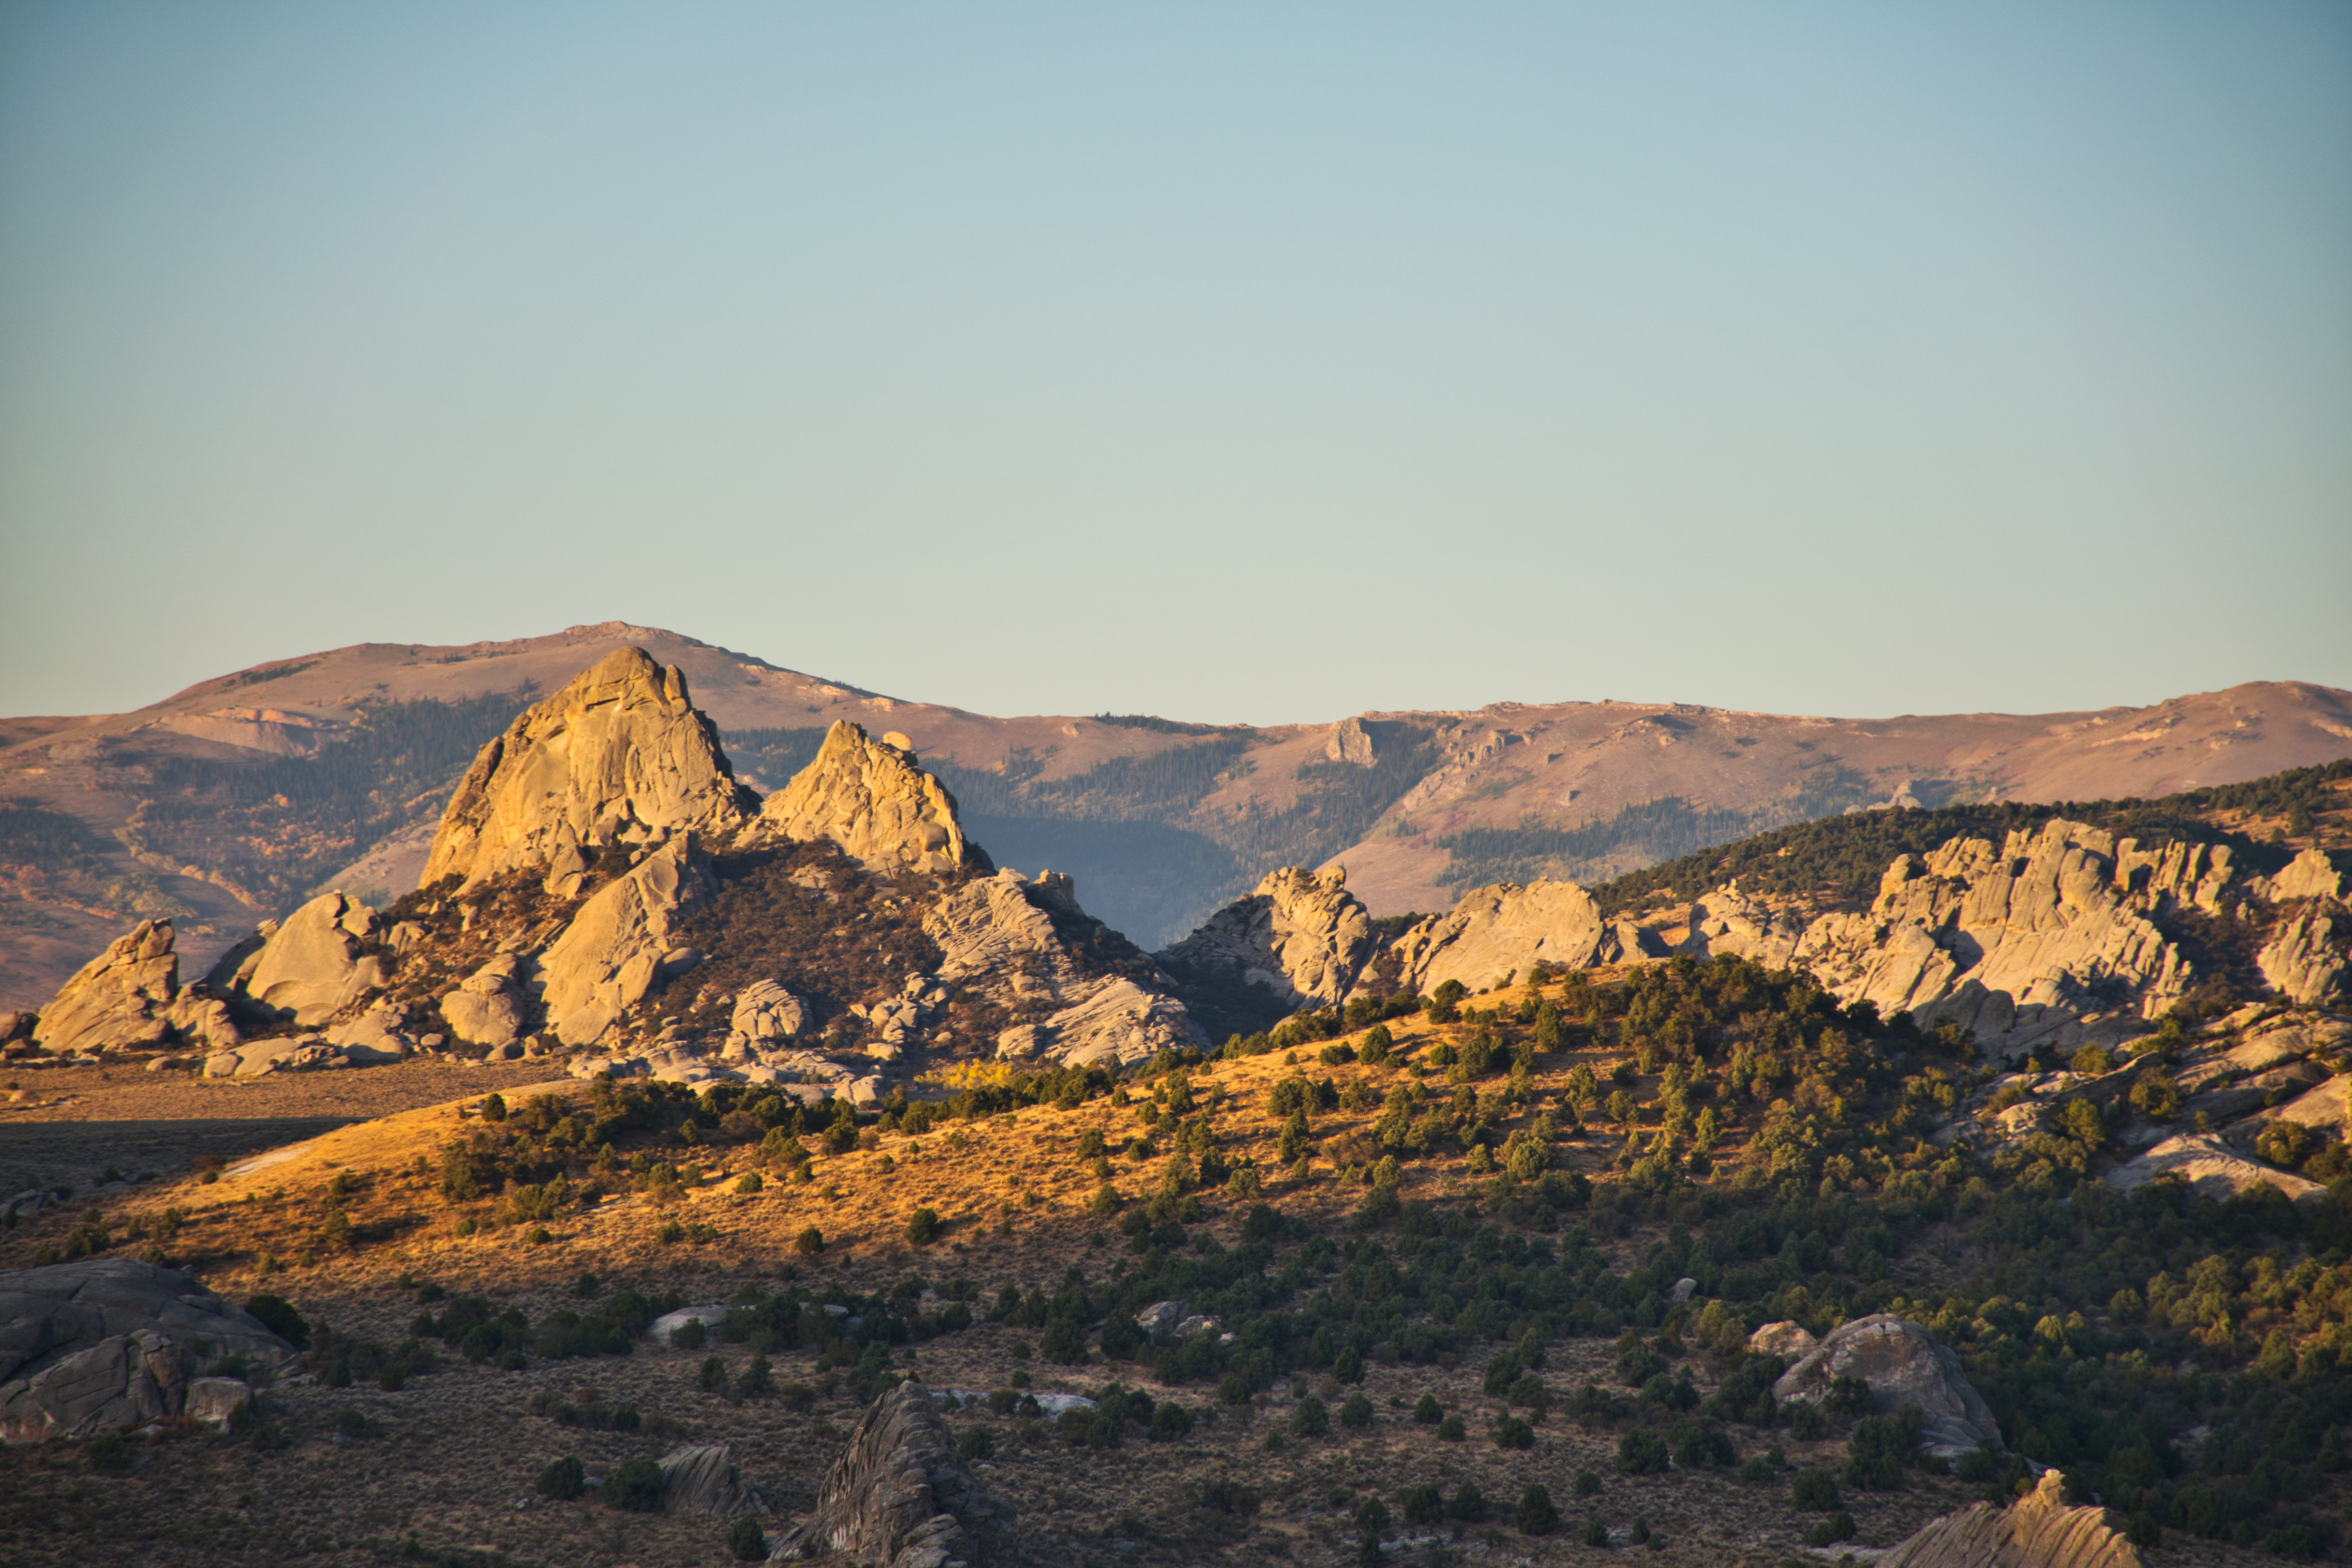
sky, mountainous landforms, badlands, wilderness, mountain, rock, national park, morning, escarpment, geology, plateau, hill, wadi, shrubland, landscape, formation, aeolian landform, ecoregion, horizon, mountain range, terrain, tree, sunlight, desert, ridge, fell, plant community, valley, elevation